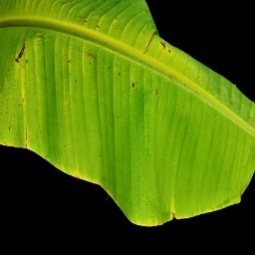
Label: Magnesium